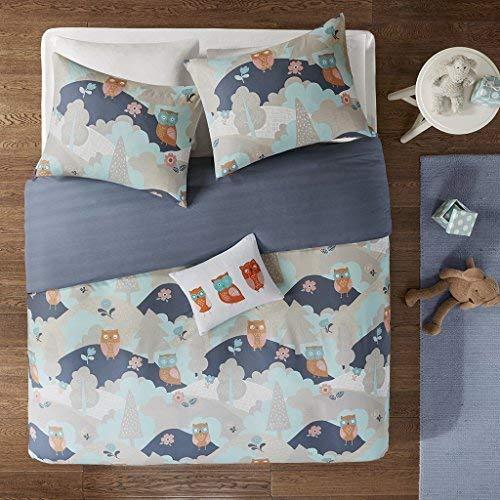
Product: INK+IVY Kids Luna Comforter Set
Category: Home & Kitchen | Bedding | Kids' Bedding | Comforters & Sets | Comforter Sets
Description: Collection Luna.
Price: $53.35
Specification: ProductDimensions:88x68x1inches|ItemWeight:7.55pounds|ShippingWeight:7.55pounds(Viewshippingratesandpolicies)|Manufacturer:INK+IVYKids|ASIN:B074CWWPG2|Itemmodelnumber:IIK10-047